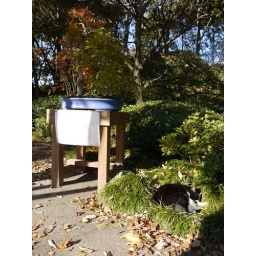
Cat sleeping in the natural bed